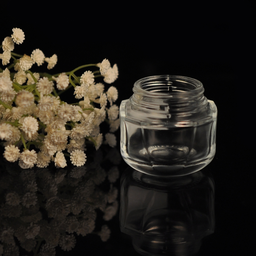
Label: glass